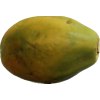
Label: papaya